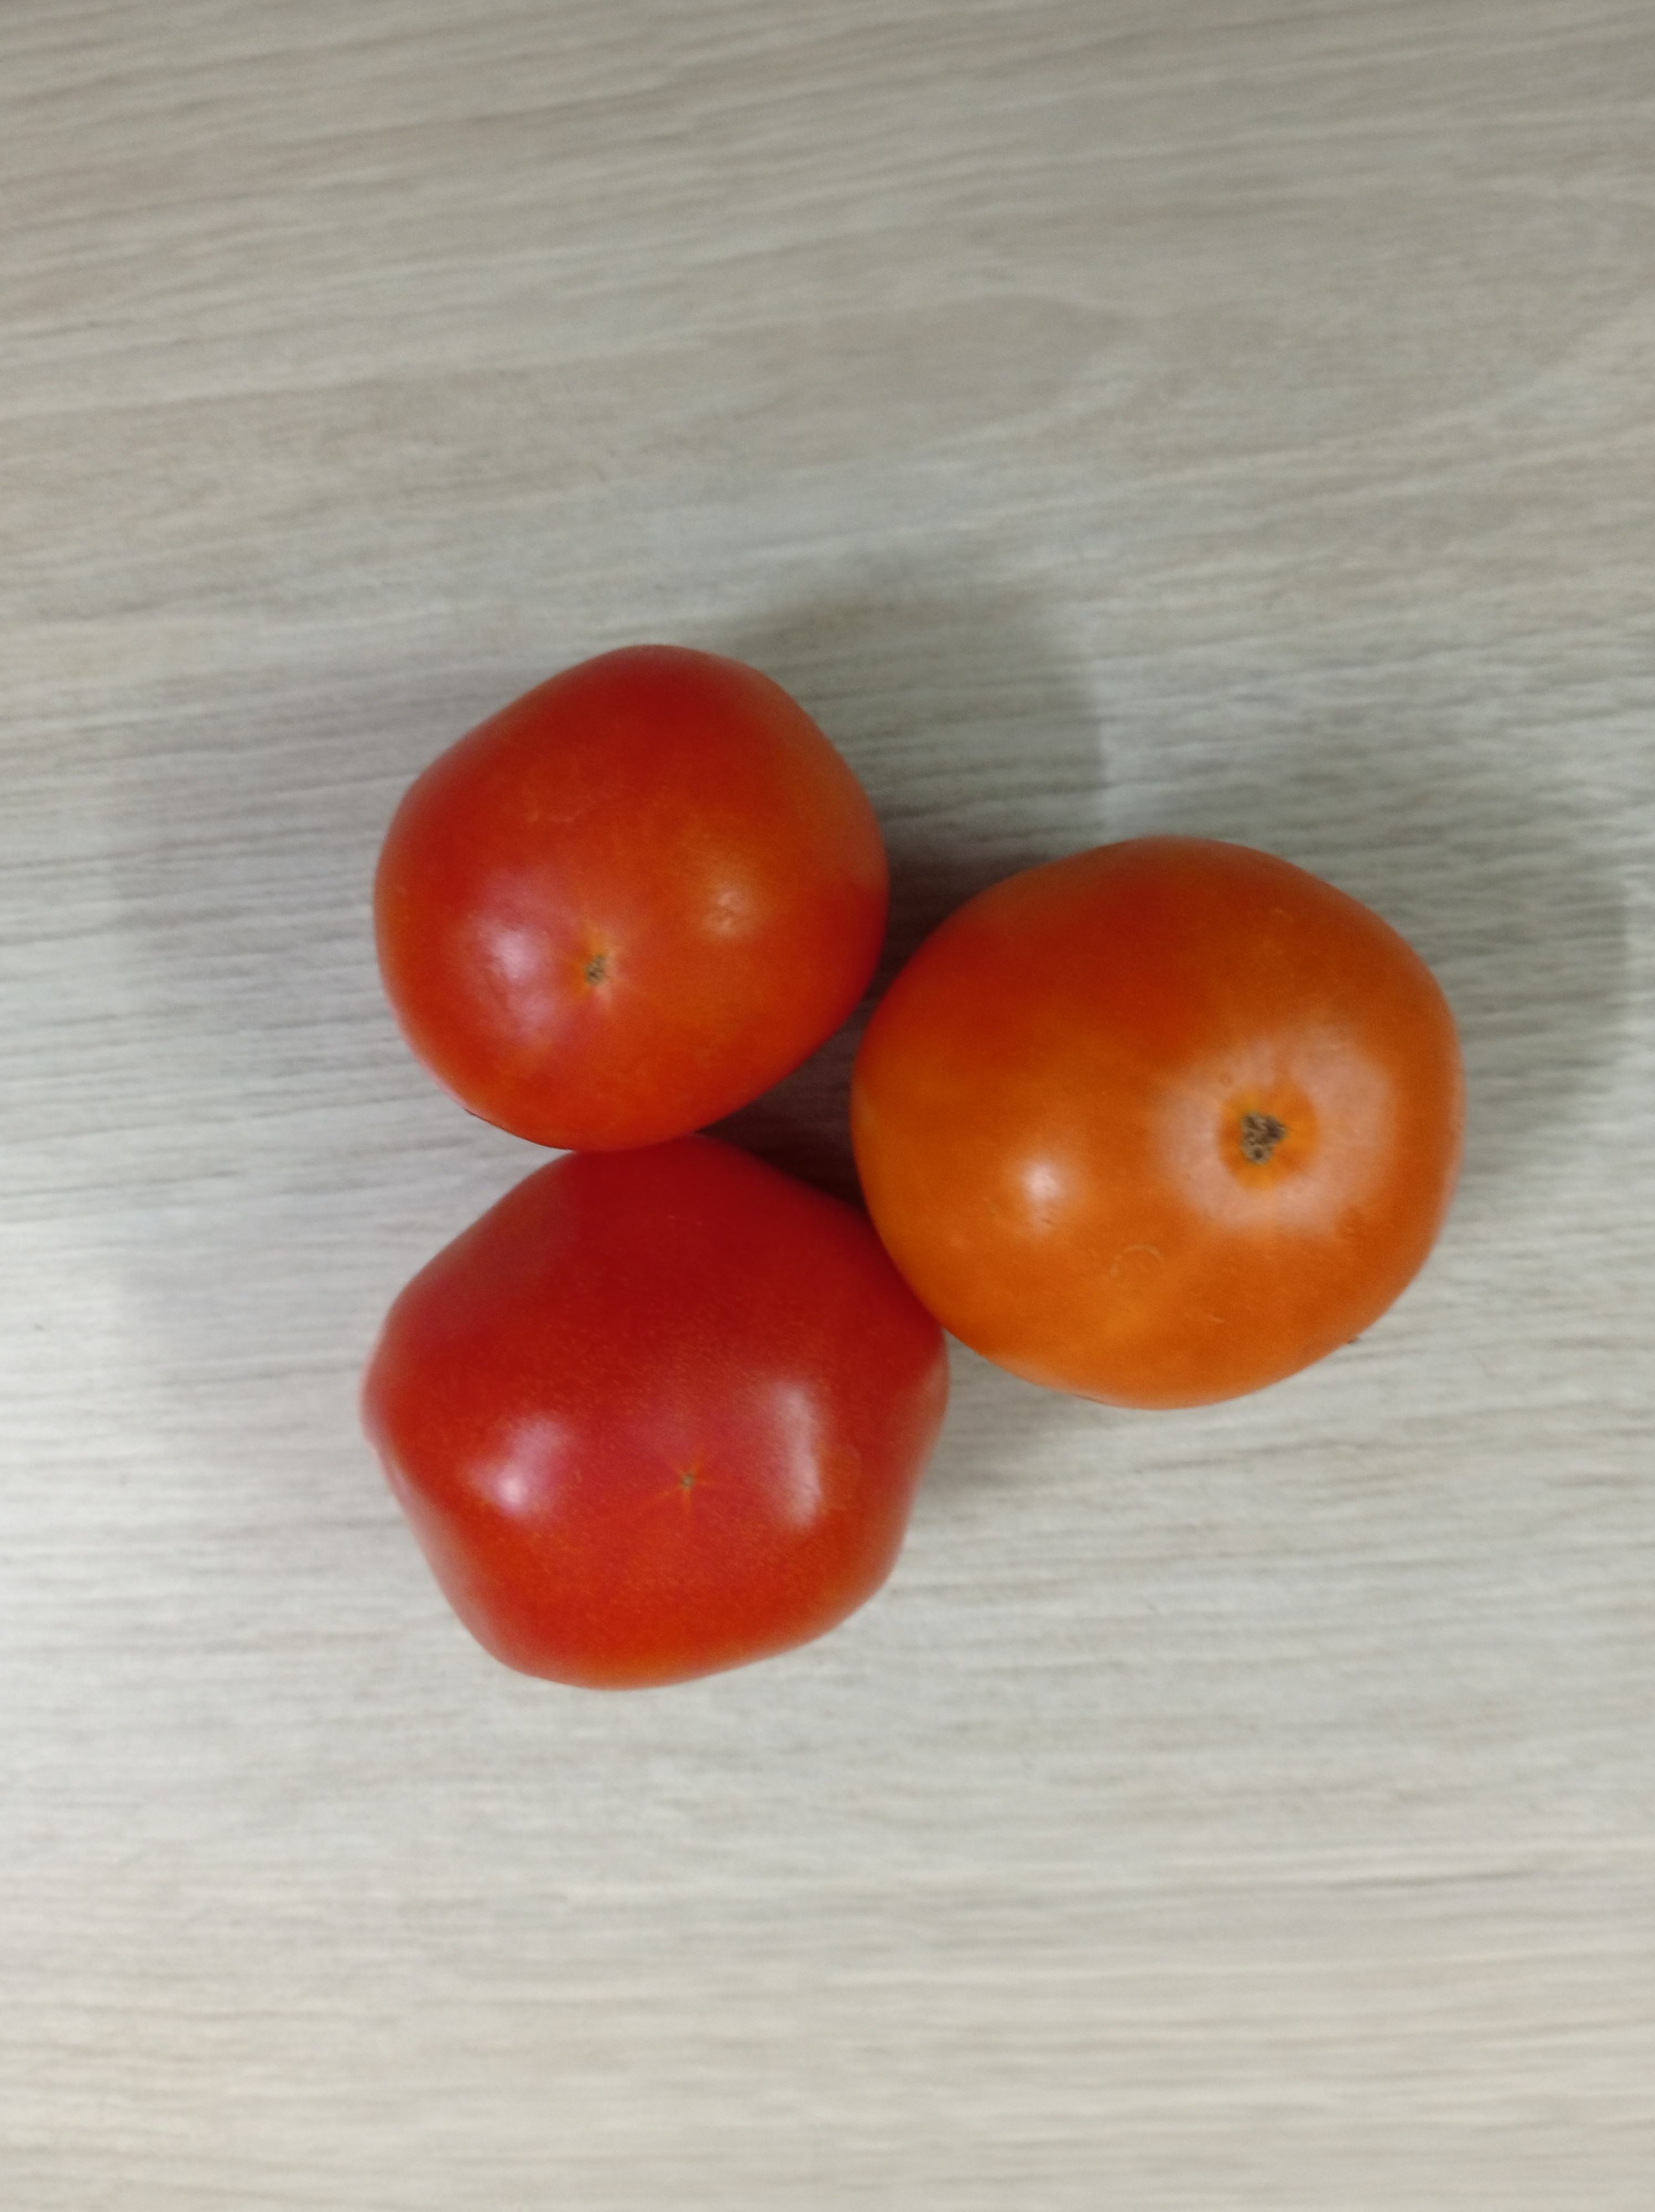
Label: Fresh